Extraterrestrial liquid water

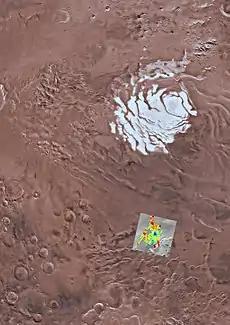
Site of south polar Martian subglacial water body (reported July 2018)

Scientists have detected liquid water using radio signals. The radio detection and ranging (RADAR) instrument of the Cassini probe was used to detect the existence of a layer of liquid water and ammonia beneath the surface of Saturn's moon Titan that are consistent with calculations of the moon's density. Ground penetrating radar and dielectric permittivity data from the MARSIS instrument on Mars Express indicates a 20-kilometer-wide stable body of briny liquid water in the Planum Australe region of planet Mars.